Kite landboarding

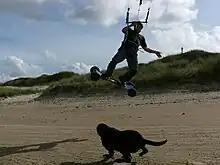
Landboard rider in North Mayo, Ireland, wearing helmet and knee pads

Due to the power that the kites can generate, riders can hit high speeds and propel themselves several feet in the air. As this is a land-based sport, there have been several concerns about the possibility of injury to the rider or to others. As a result, several safety equipment items are used by riders in this sport. Helmets are essential, especially for the more advanced moves, where a rider may find himself rotating and flipping. Padding, including shoulder and knee pads, can be worn to protect from hard falls. Many kite-flying sites in the UK are introducing measures to only allow riders who have helmets and have valid 3rd party insurance policies.